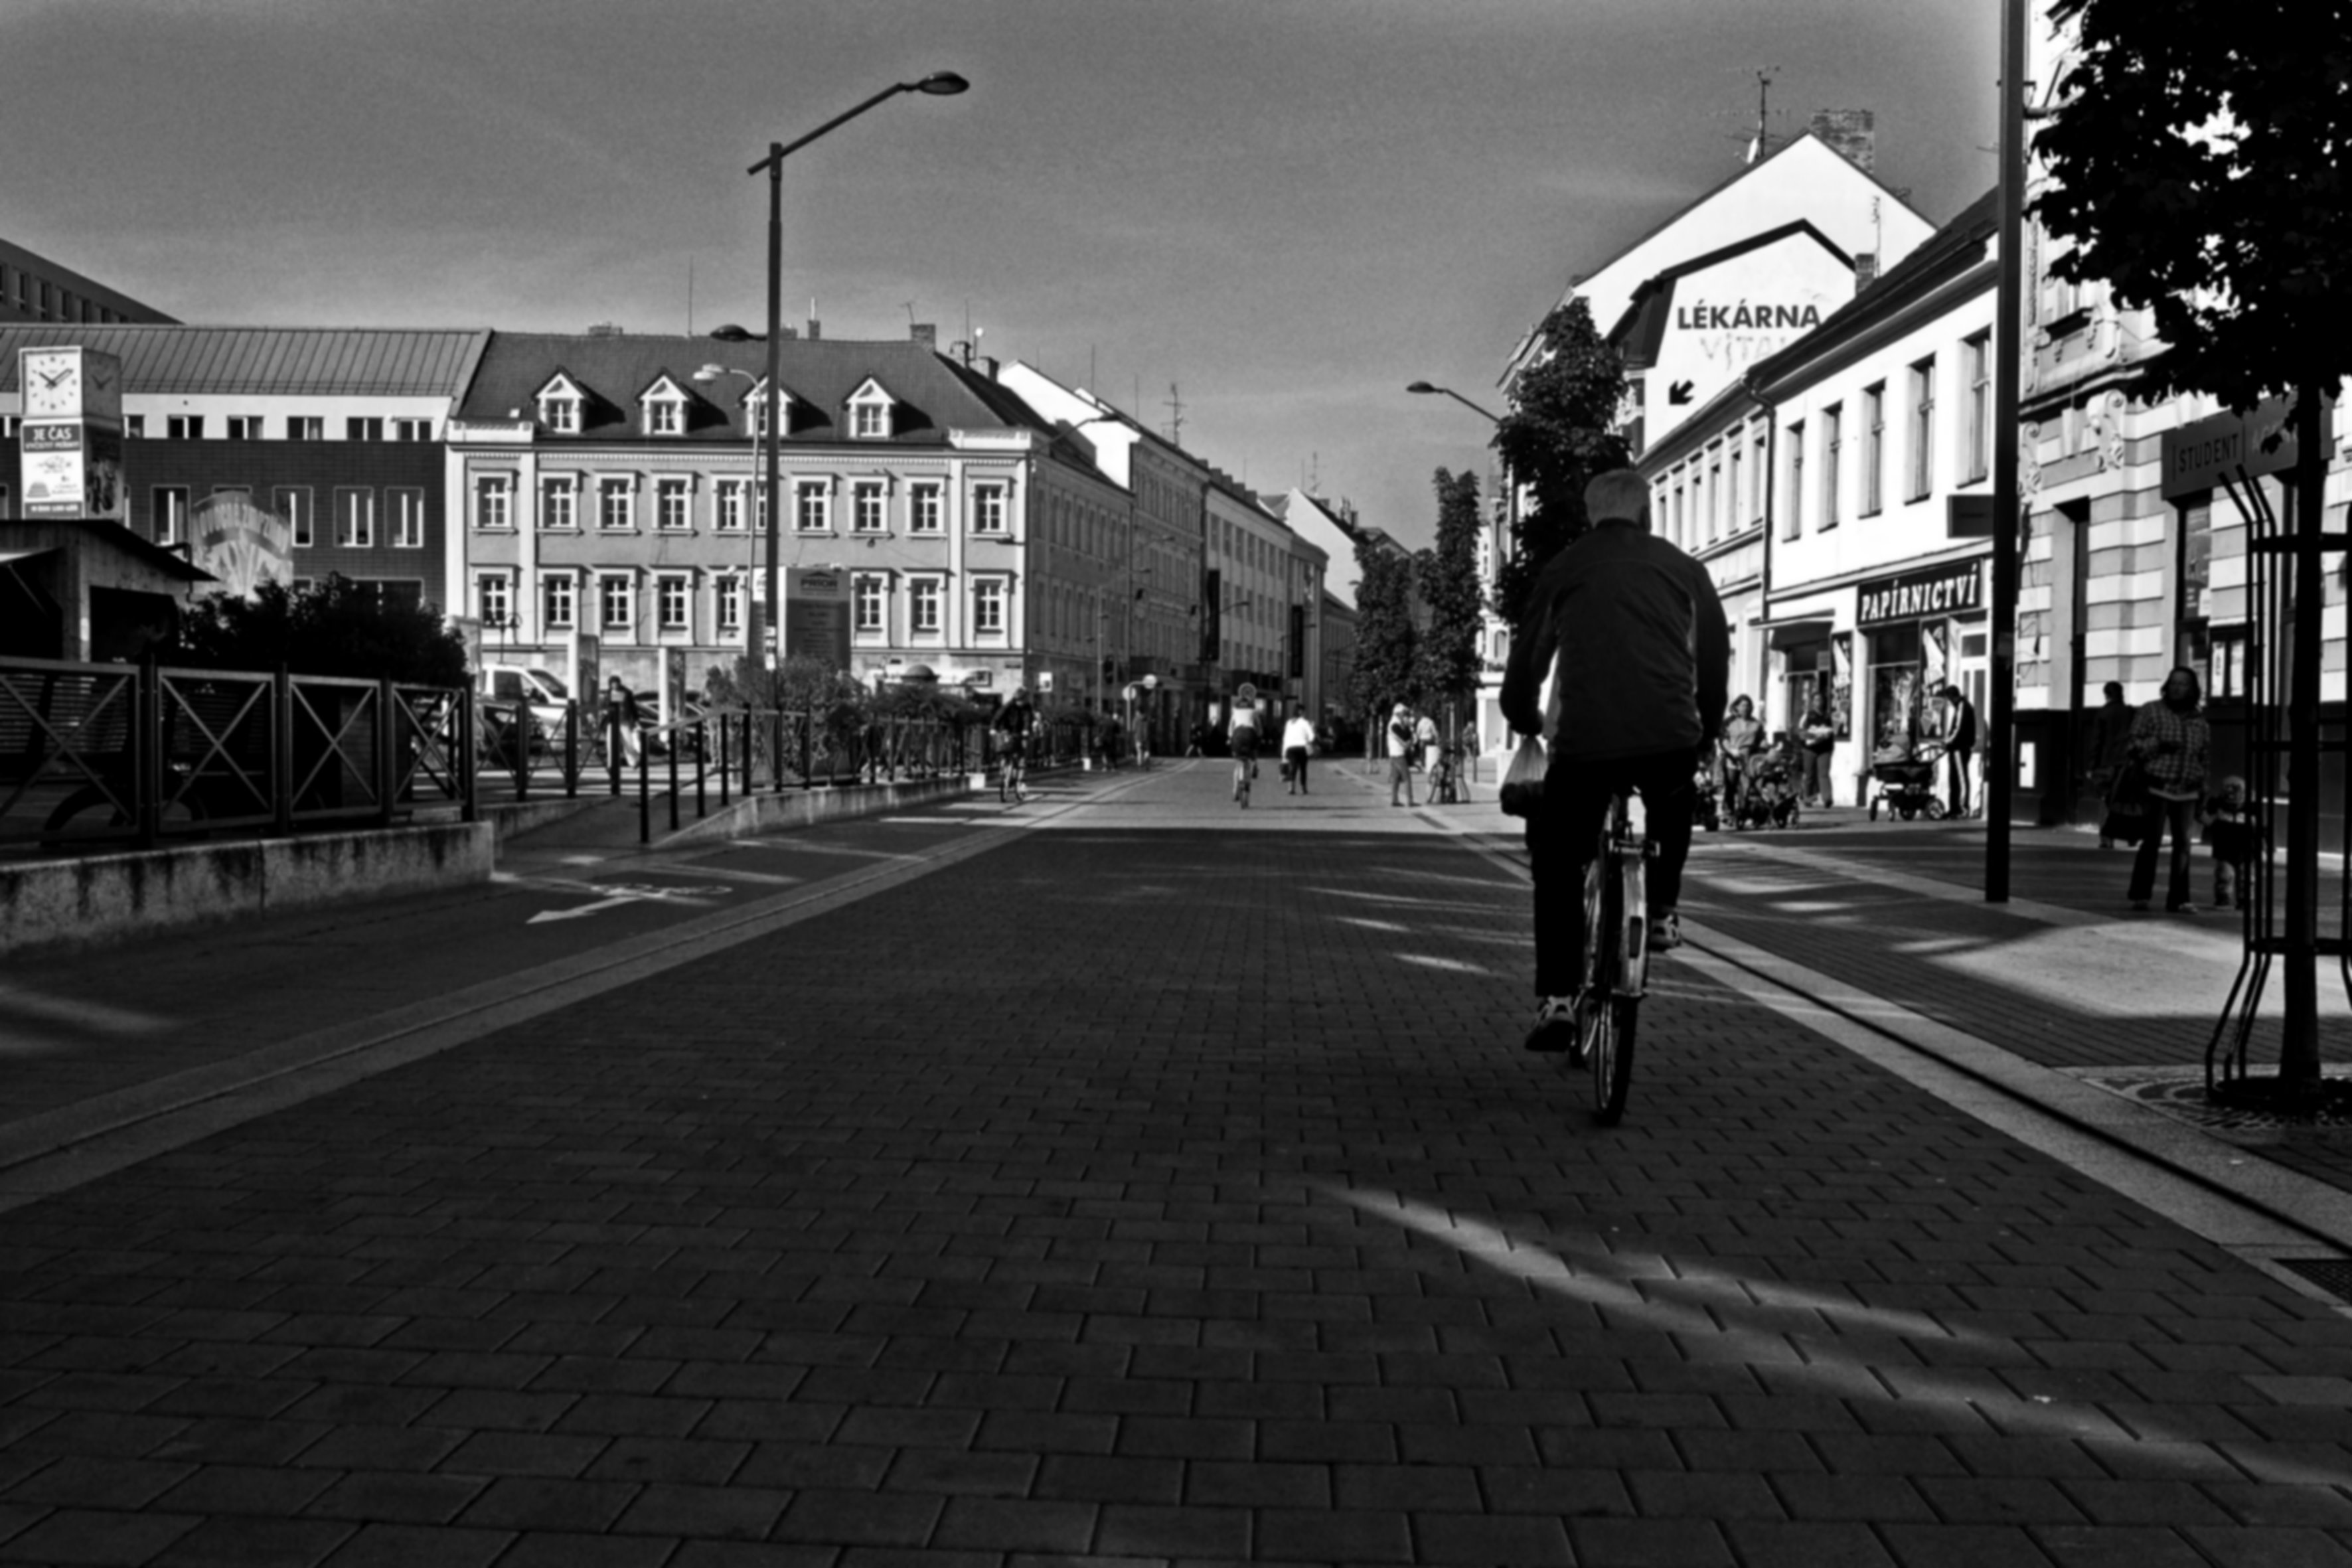
pedestrian, black and white, people, road, street, photography, city, cyclist, contrast, black, monochrome, lane, infrastructure, photograph, pedestrian crossing, monochrome photography, film noir